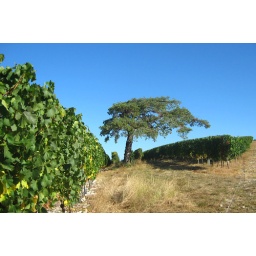
vineyard under blue sky